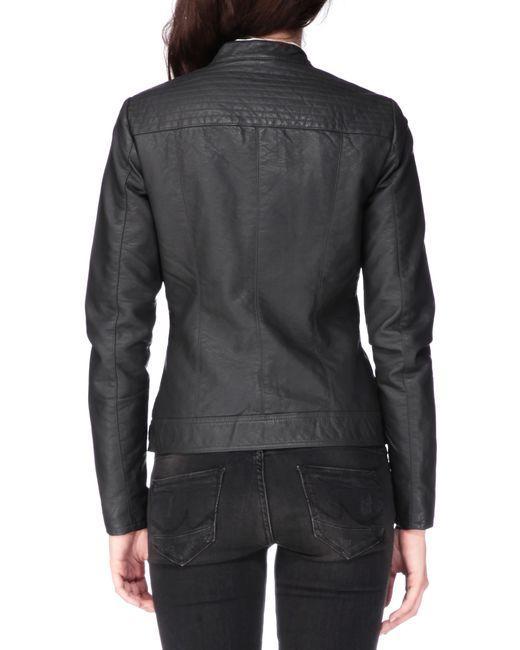
Stylische schwarze Jacke mit schwarzer Jeansjeans für Damen